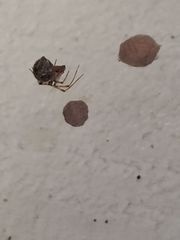
Species: Parasteatoda_tepidariorum